George Toulmin

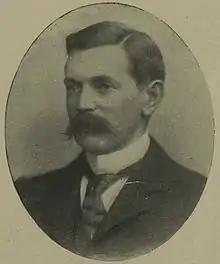

Sir George Toulmin (17 March 1857 – 21 January 1923) was an English journalist, newspaper proprietor and Liberal Party politician.